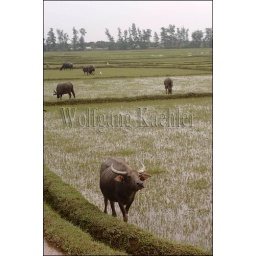
Vietnam, near vinh moc, water buffalos in field